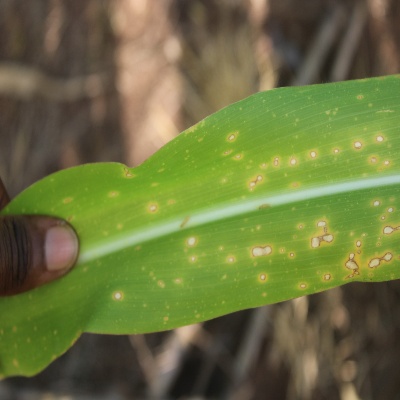
Crop: Maize
Condition: leaf spot